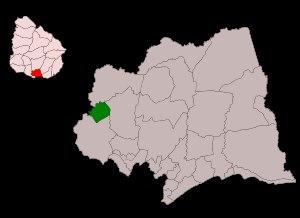
Aguas Corrientes est une ville et une municipalité de l'Uruguay située dans le département de Canelones. Sa population est de 1 047 habitants.